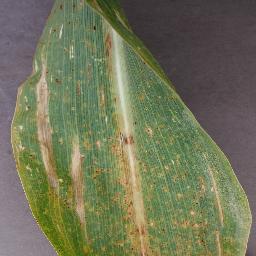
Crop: corn
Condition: (maize)_northern_blight